Anecdotal cognitivism

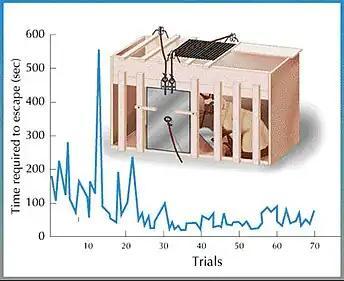
Puzzle box

Anecdotal cognitivism is often criticised by behaviourists for relying on specific cases as evidence of particular animal behaviour, such as that of Clever Hans. Clever Hans was a particularly clever horse, able to interpret his masters body language while carrying out simple arithmetic and answering various simple questions. These involuntary movements made by the owner Mr von Osten, were unconscious and led to the horse being able to correctly answer questions based on the very subtle angle changes of Mr von Osten's head. This case study was often cited by scientists as reasoning against the validity of using this methodology because this singular case was proved to be inaccurate. This exemplified the importance of eradicating unintentional cueing while researching animals and was the argument behaviourists cited for controlled procedures.